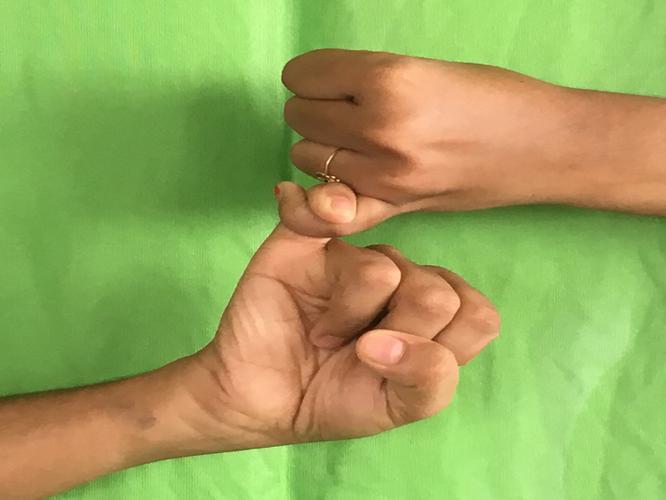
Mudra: Kilaka
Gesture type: double_hand